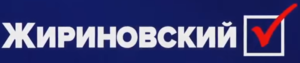
L’élection présidentielle de 2018 est organisée en Russie le 18 mars 2018 pour en élire le président fédéral. Vladimir Poutine ayant réuni une majorité absolue des voix dès le premier tour, aucun second tour n'est organisé.